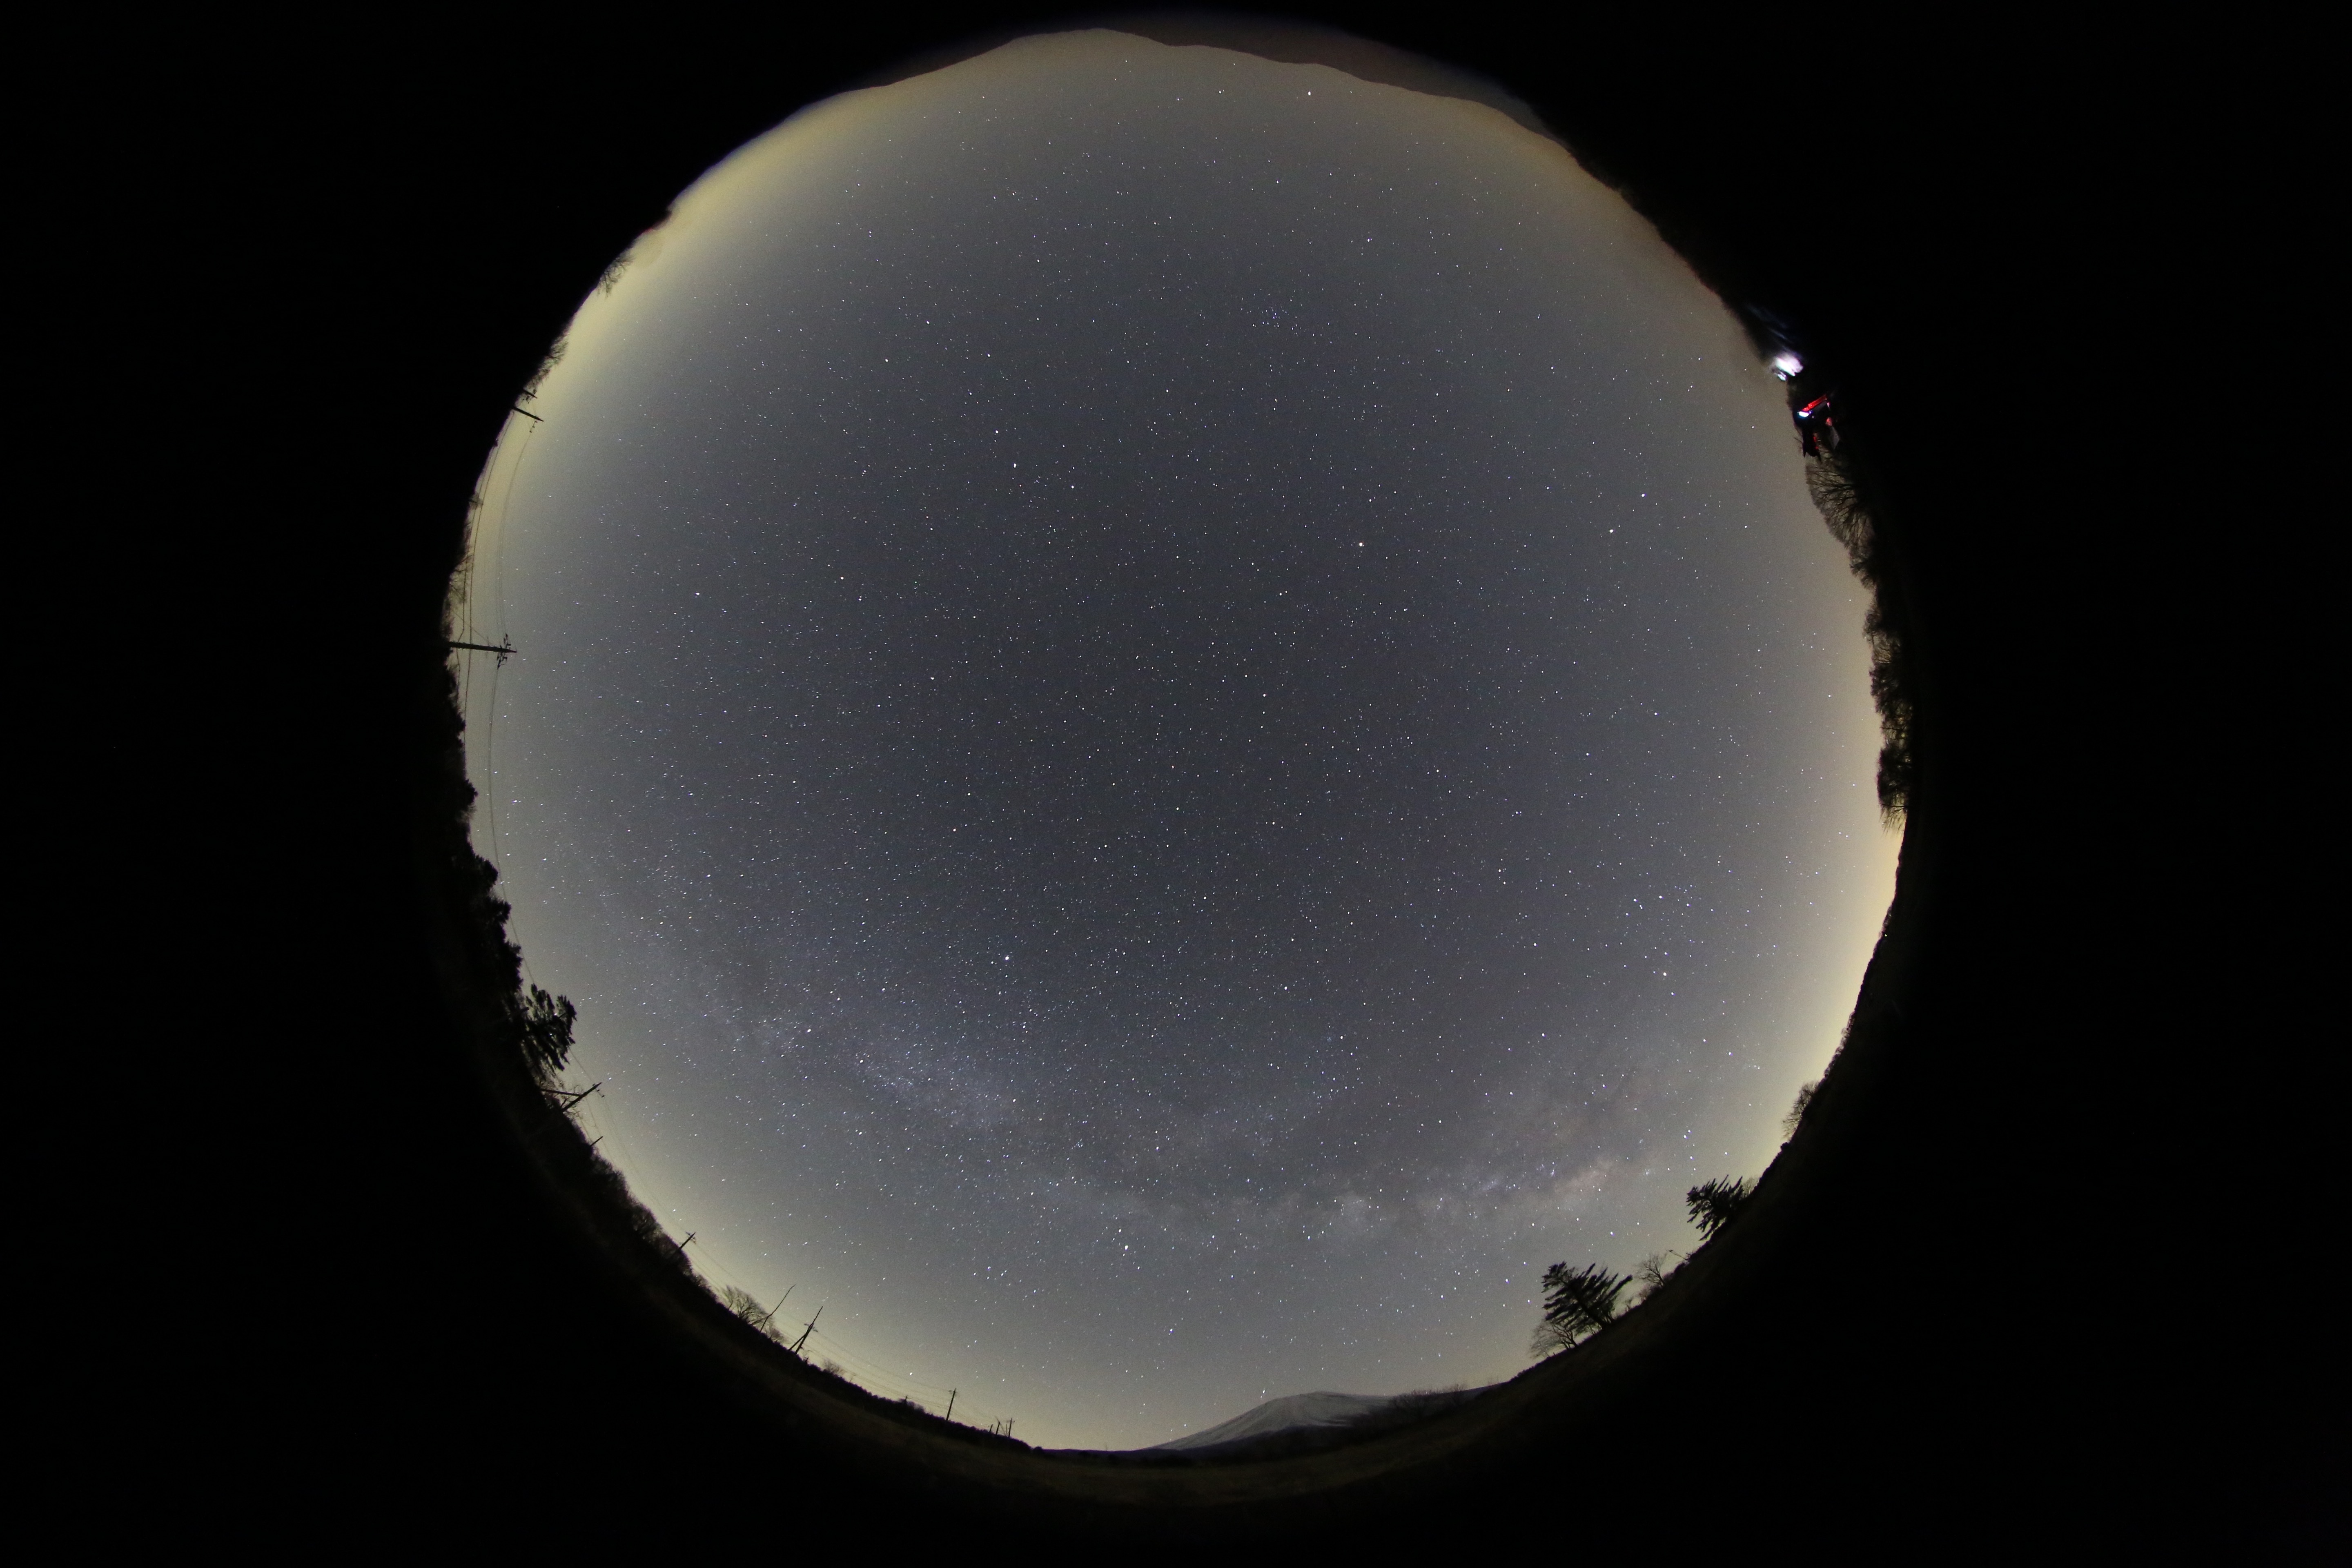
sky, atmosphere, space, darkness, moon, moonlight, circle, outer space, astronomy, earth, planet, astronomical object, atmosphere of earth